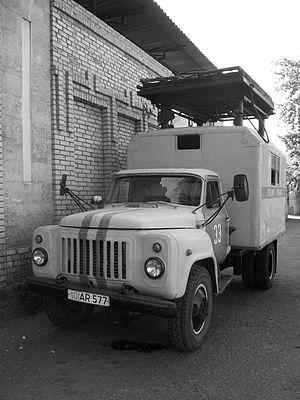
Camion GAZ à Tachkent.
Gorkovski Avtomobilny Zavod, connu sous son acronyme GAZ est une entreprise russe de construction automobile. Elle est également connue sous son ancien nom d'AvtoGAZ. Ses automobiles sont un symbole de la période soviétique.